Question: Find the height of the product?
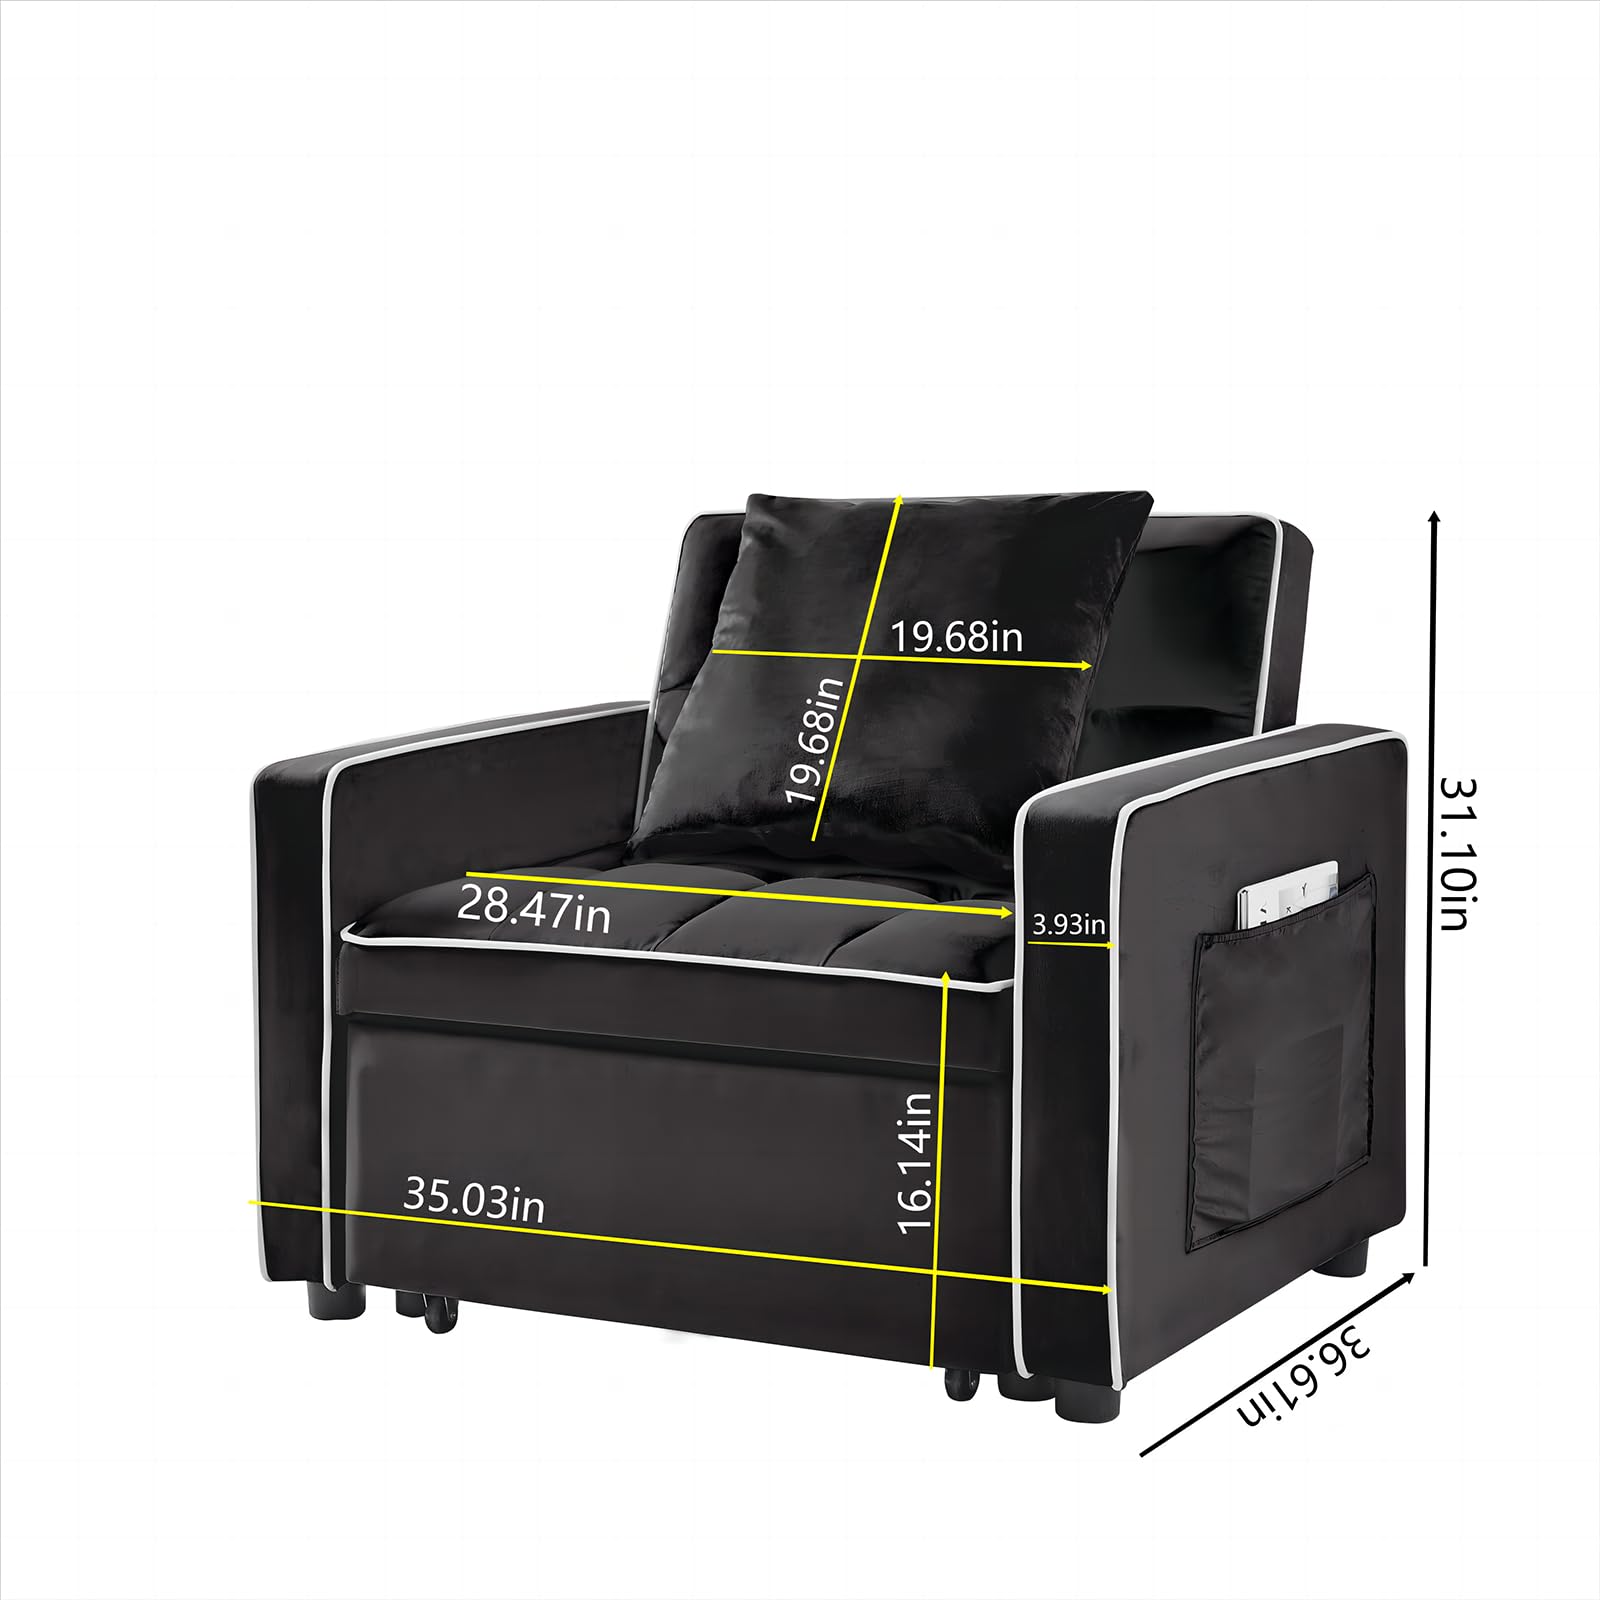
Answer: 31.1 inch